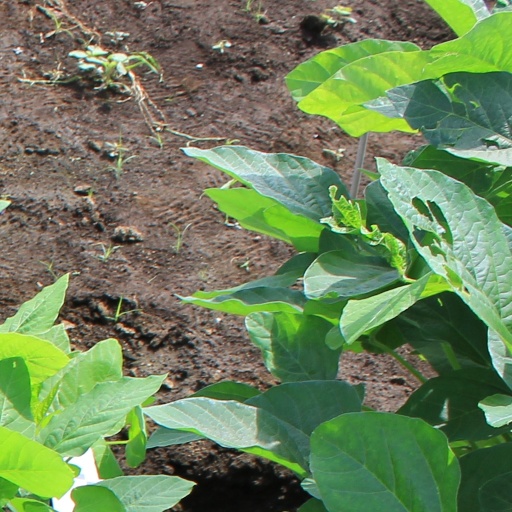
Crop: soybean